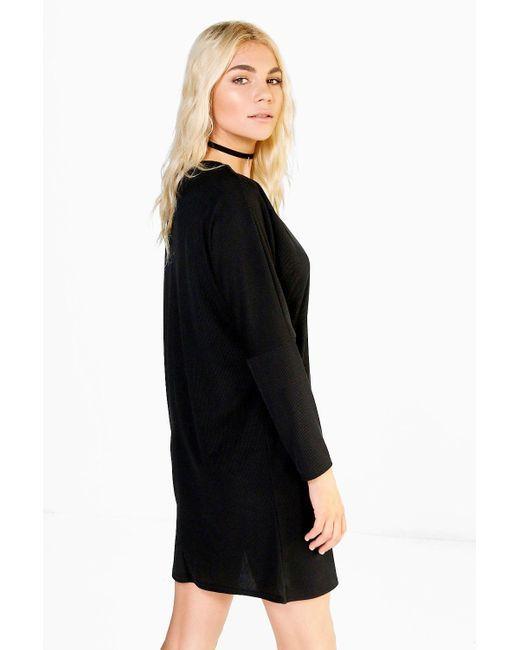
schwarzes lässiges lockeres Minikleid mit langen Ärmeln